Deng Xiaoping

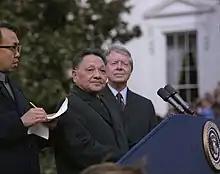

Mao feared that the reformist economic policies of Deng and Liu could lead to restoration of capitalism and end the Chinese Revolution. For this and other reasons, Mao launched the Cultural Revolution in 1966, during which Deng fell out of favor and was forced to retire from all his positions.